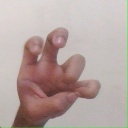
अक्षर: छ